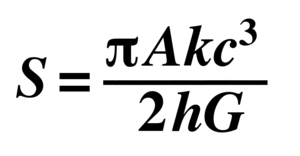
L'entropie des trous noirs est une notion issue de l'étude des trous noirs dans le cadre de la relativité générale et de la théorie quantique des champs, en relation avec la thermodynamique. Depuis les années 1970, il a été montré par les physiciens Stephen Hawking et Jacob Bekenstein que les trous noirs possédaient, tout comme les objets ordinaires une entropie, c'est-à-dire une mesure de la quantité d'information qu'ils renferment.